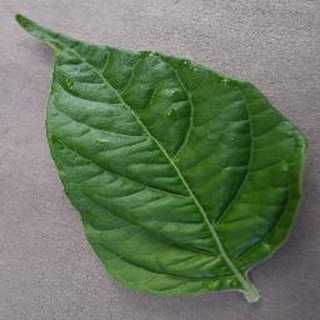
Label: healthy_bell_pepper